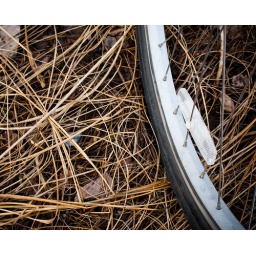
A bike in a field dreams of unconventionnal places